Battle of Sahay

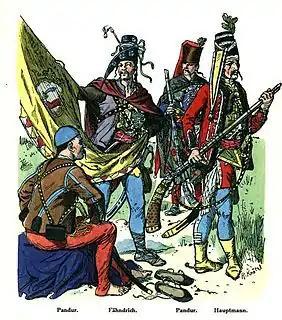
Croatian pandurs from 1742

Lobkowicz marched on an advanced French post at Hluboká nad Vltavou and investing it on 18 May began a bombardment with twelve cannon and some mortars. Broglie, joined by Belle-Isle on 19 May, moved to relieve the post.